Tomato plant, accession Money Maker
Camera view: bottom (45 deg); turntable rotation: 240 degrees
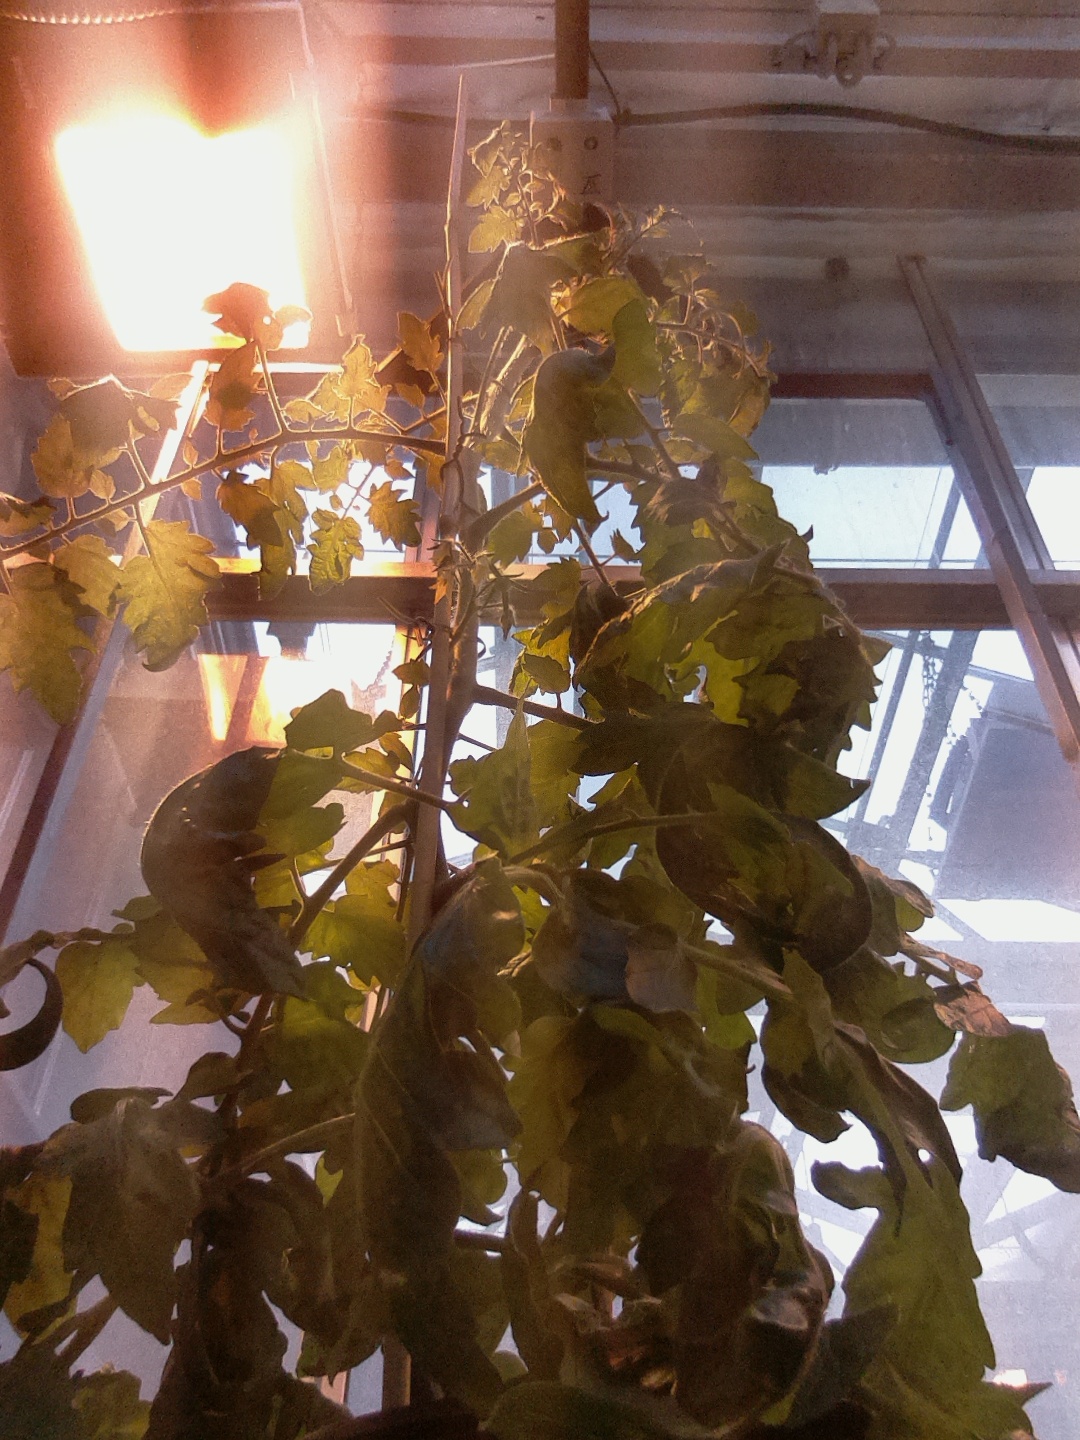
BBCH growth stage 68: Full flowering, 80%-90% of flowers open, more petals falling